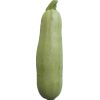
Label: Zucchini 1